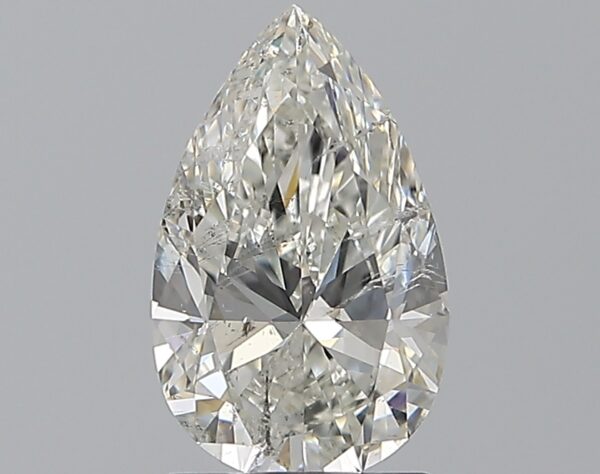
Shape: pear
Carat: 1.7
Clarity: SI2
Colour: I
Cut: EX
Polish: EX
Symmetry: VG
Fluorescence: N
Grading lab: GIA
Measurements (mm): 10.49 x 6.5 x 4